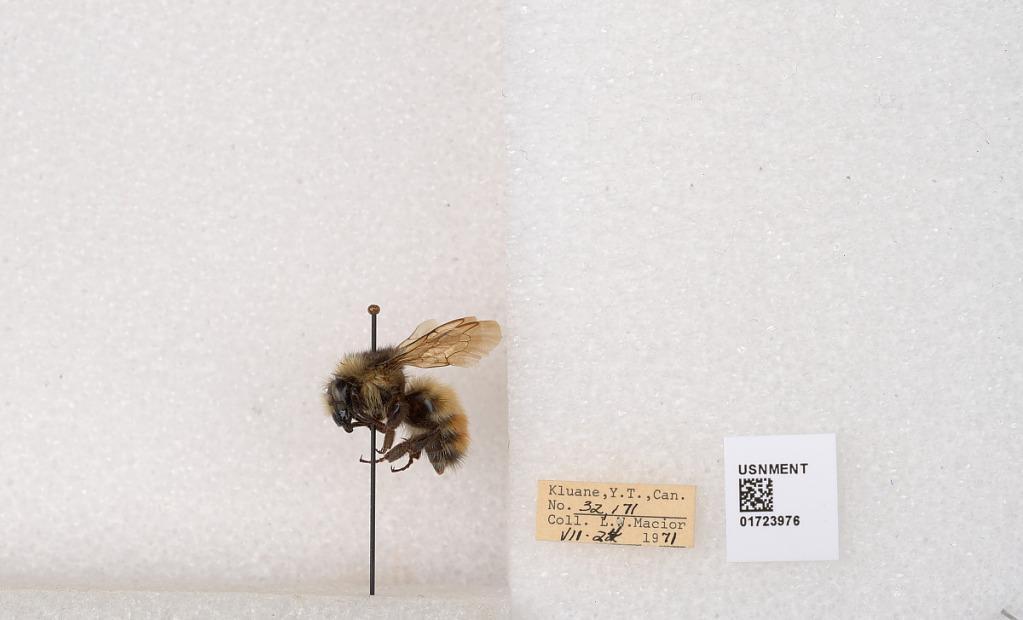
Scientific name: Bombus flavifrons Cresson
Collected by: L. Macior
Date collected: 1971-7-24
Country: Canada
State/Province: Yukon Territory
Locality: Kluane National Park and Reserve
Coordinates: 60.7493, -139.504